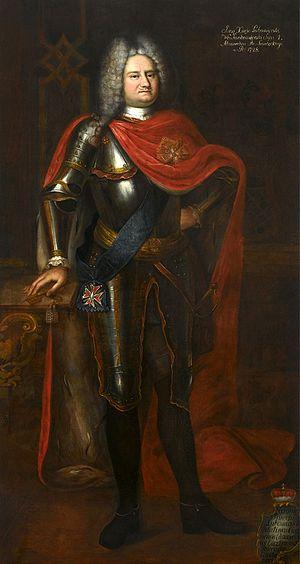
Jerzy Aleksander Lubomirski, noble polonais de la famille Lubomirski, intendant de la Couronne, voïvode de Sandomierz, staroste de Nowy Sącz.